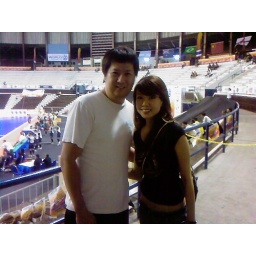
She look so cute in person